History of Bay Area Rapid Transit

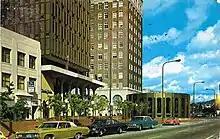
Entrance to the Berkeley station (bottom right) as seen in 1973, shortly after the station opened

The withdrawal led to the cancellation of the Peninsula branch and the Geary Subway. The remaining lines in San Francisco were also changed in the 1962 "Composite Report": the Market Street and Mission Street tunnels would be built and operated by BART and would be extended to Daly City, while the San Francisco Municipal Railway would operate the Twin Peaks route with streetcars remaining in the existing tunnel, and being fed into an upper level of the Market Street subway. The plan was approved by the voters of the three remaining participating counties in July 1962.